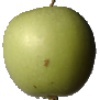
Label: Apple Granny Smith 1